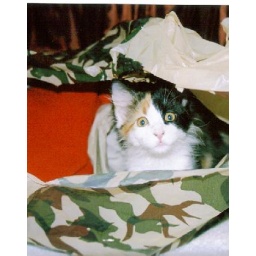
cat in a bag